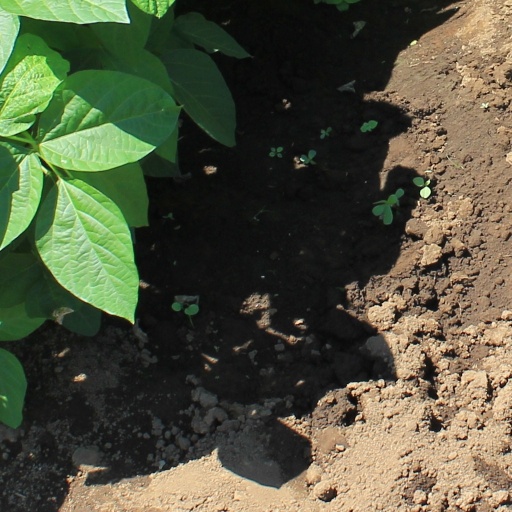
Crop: soybean